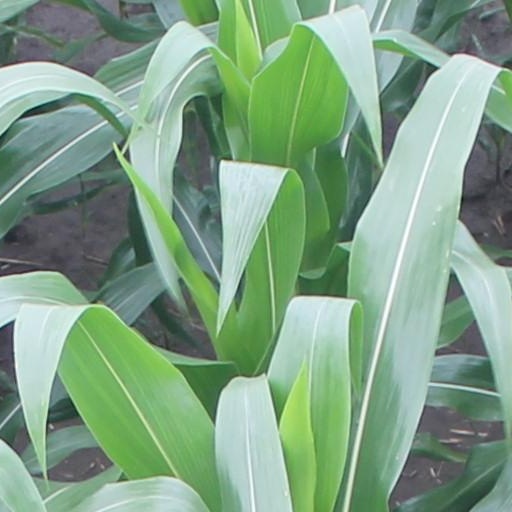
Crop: maize; corn